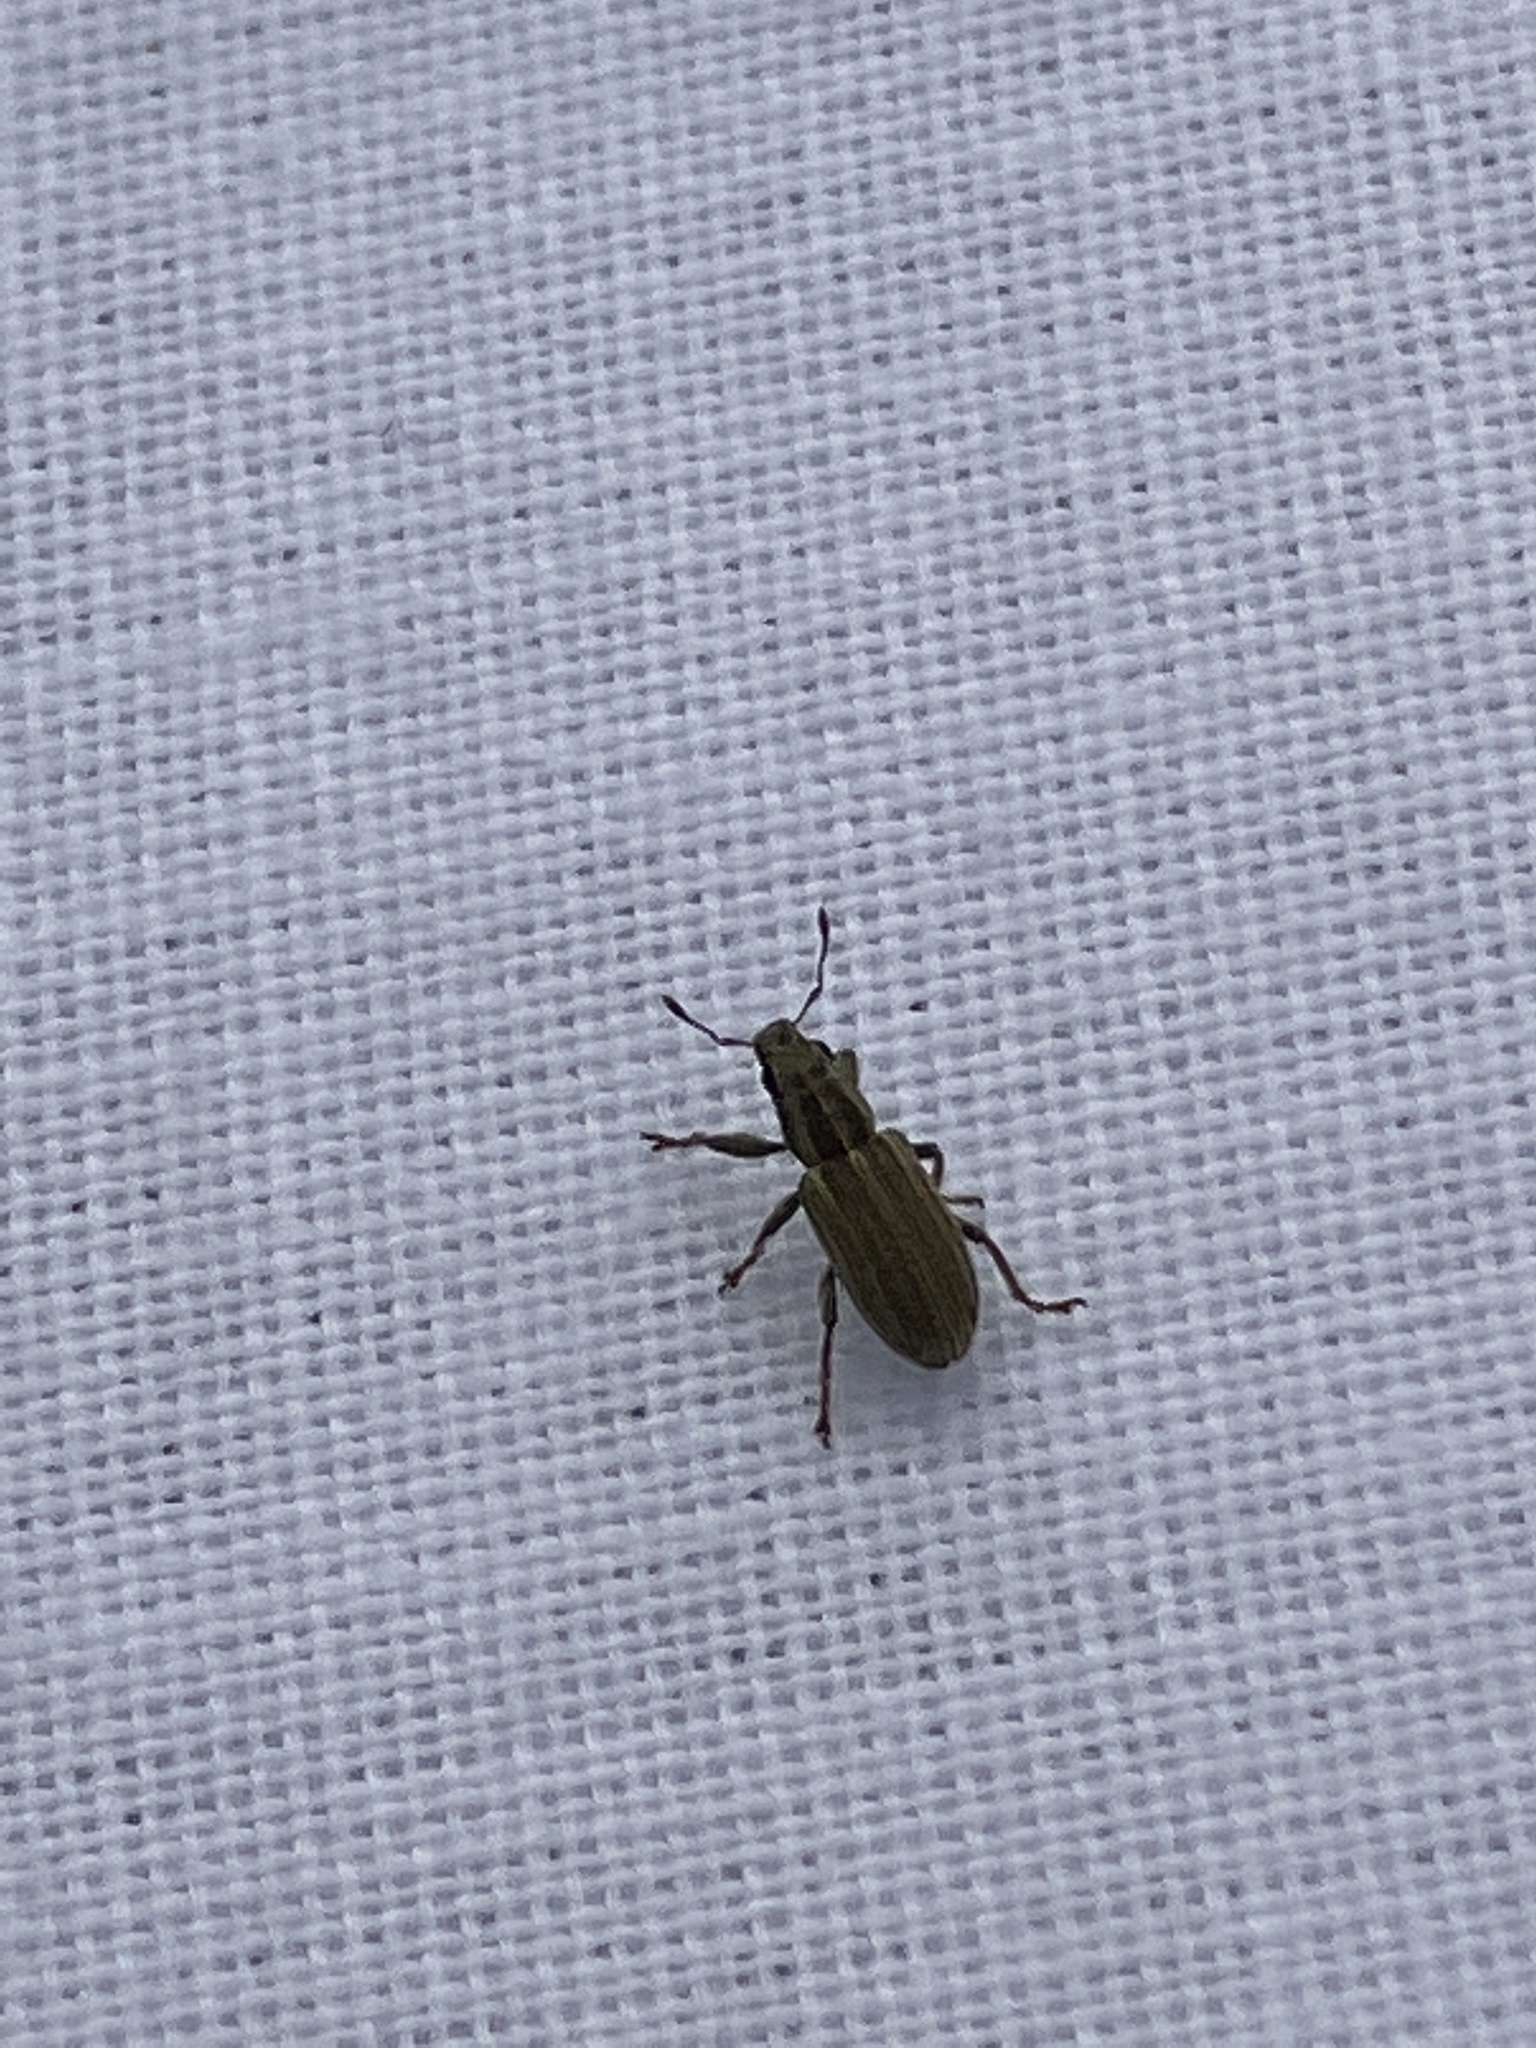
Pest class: pea_leaf_weevil